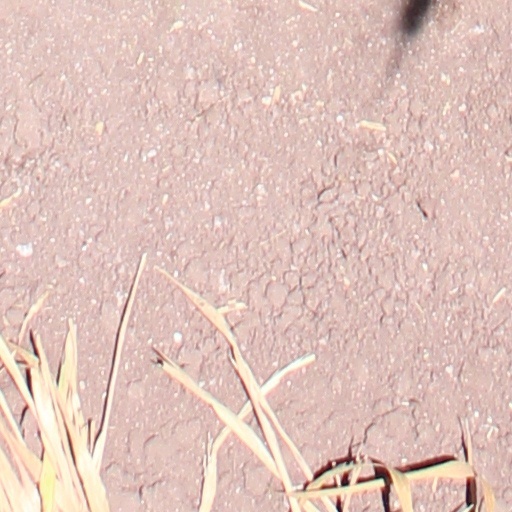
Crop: wheat